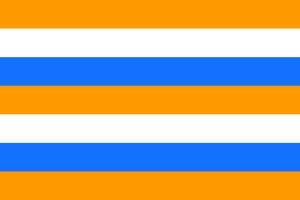
Le Drapeau du Prince est un ancien drapeau néerlandais, initialement utilisé par les orangistes pendant la guerre de Quatre-Vingts Ans et observé pour la première fois lors de la bataille de Brielle. Le drapeau du prince est basé sur le drapeau du prince Guillaume Iᵉʳ d'Orange-Nassau, d'où son nom. Ses couleurs sont orange, blanc et bleu, ce qui fait que le drapeau est souvent appelé oranje-blanje-bleu aux Pays-Bas. La couleur orange représente la principauté d'Orange que le prince Guillaume avait héritée de René de Chalon, la bande blanche représente la lutte pour la liberté et la suprématie et la couleur bleue est représentative de l'ancien comté de Nassau.